Legacy of Pedro II of Brazil

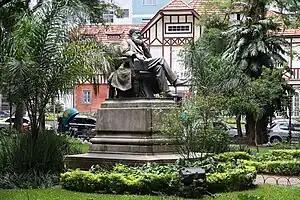
Statue of a pensive Pedro II dedicated in Petrópolis in 1911.

A proposed new bill, which would revoke the banishment, was debated in the Chamber in 1913. The republican deputy Irineu Machado alleged that "futile objections" were being raised which denied "justice to the memory of the emperor." Another member, Martim Francisco de Andrada III, affirmed that "D. Pedro II departed poor, leaving the country rich; it was an injustice that those who are rich and leave the country impoverished be against it." The deputy Pedro Moacir believed that the return of the remains would represent "the perpetual gratitude of posterity towards the most clement, the most tolerant of all monarchs of his time." The deputy Maurício de Lacerda said that "now the traces of his political legacy—honesty—are disappearing." In the Senate, however, the proposal was rejected due to intervention by the caudillo and radical republican Pinheiro Machado. The most famous speech in homage to Pedro II was made in 1914 by the last surviving republican leader of the 1889 coup, the person who had ordered the banishment: